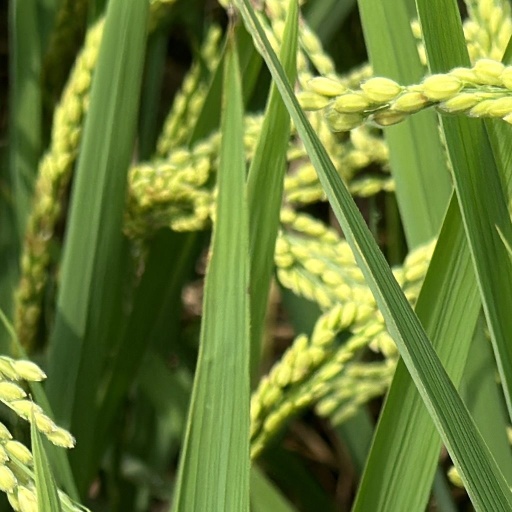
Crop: rice